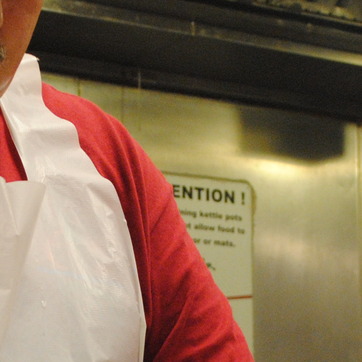
Material: paper